K. R. Gouri Amma

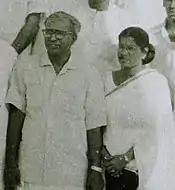
E. M. S. Namboodiripad and K. R. Gouri in 1967

The state of Kerala was constituted on 1 November 1956 (States Reorganization Act). In 1957, the Communist Party of India defeated the Indian National Congress in the first Kerala Legislative Assembly elections and, under E. M. S. Namboodiripad, formed the first non-Congress government in independent India. K. R. Gouri, member from Sherthalai, was chosen as the Revenue Minister.